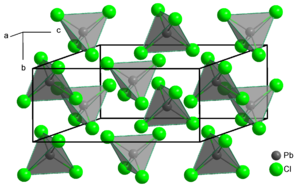
Le chlorure de plomb(IV) ou tétrachlorure de plomb ou tétrachloroplumbane ou chlorure plombique est un composé inorganique du plomb de valence IV et de chlore de formule PbCl₄. Dans les conditions normales de température et de pression, c'est un liquide jaune huileux.